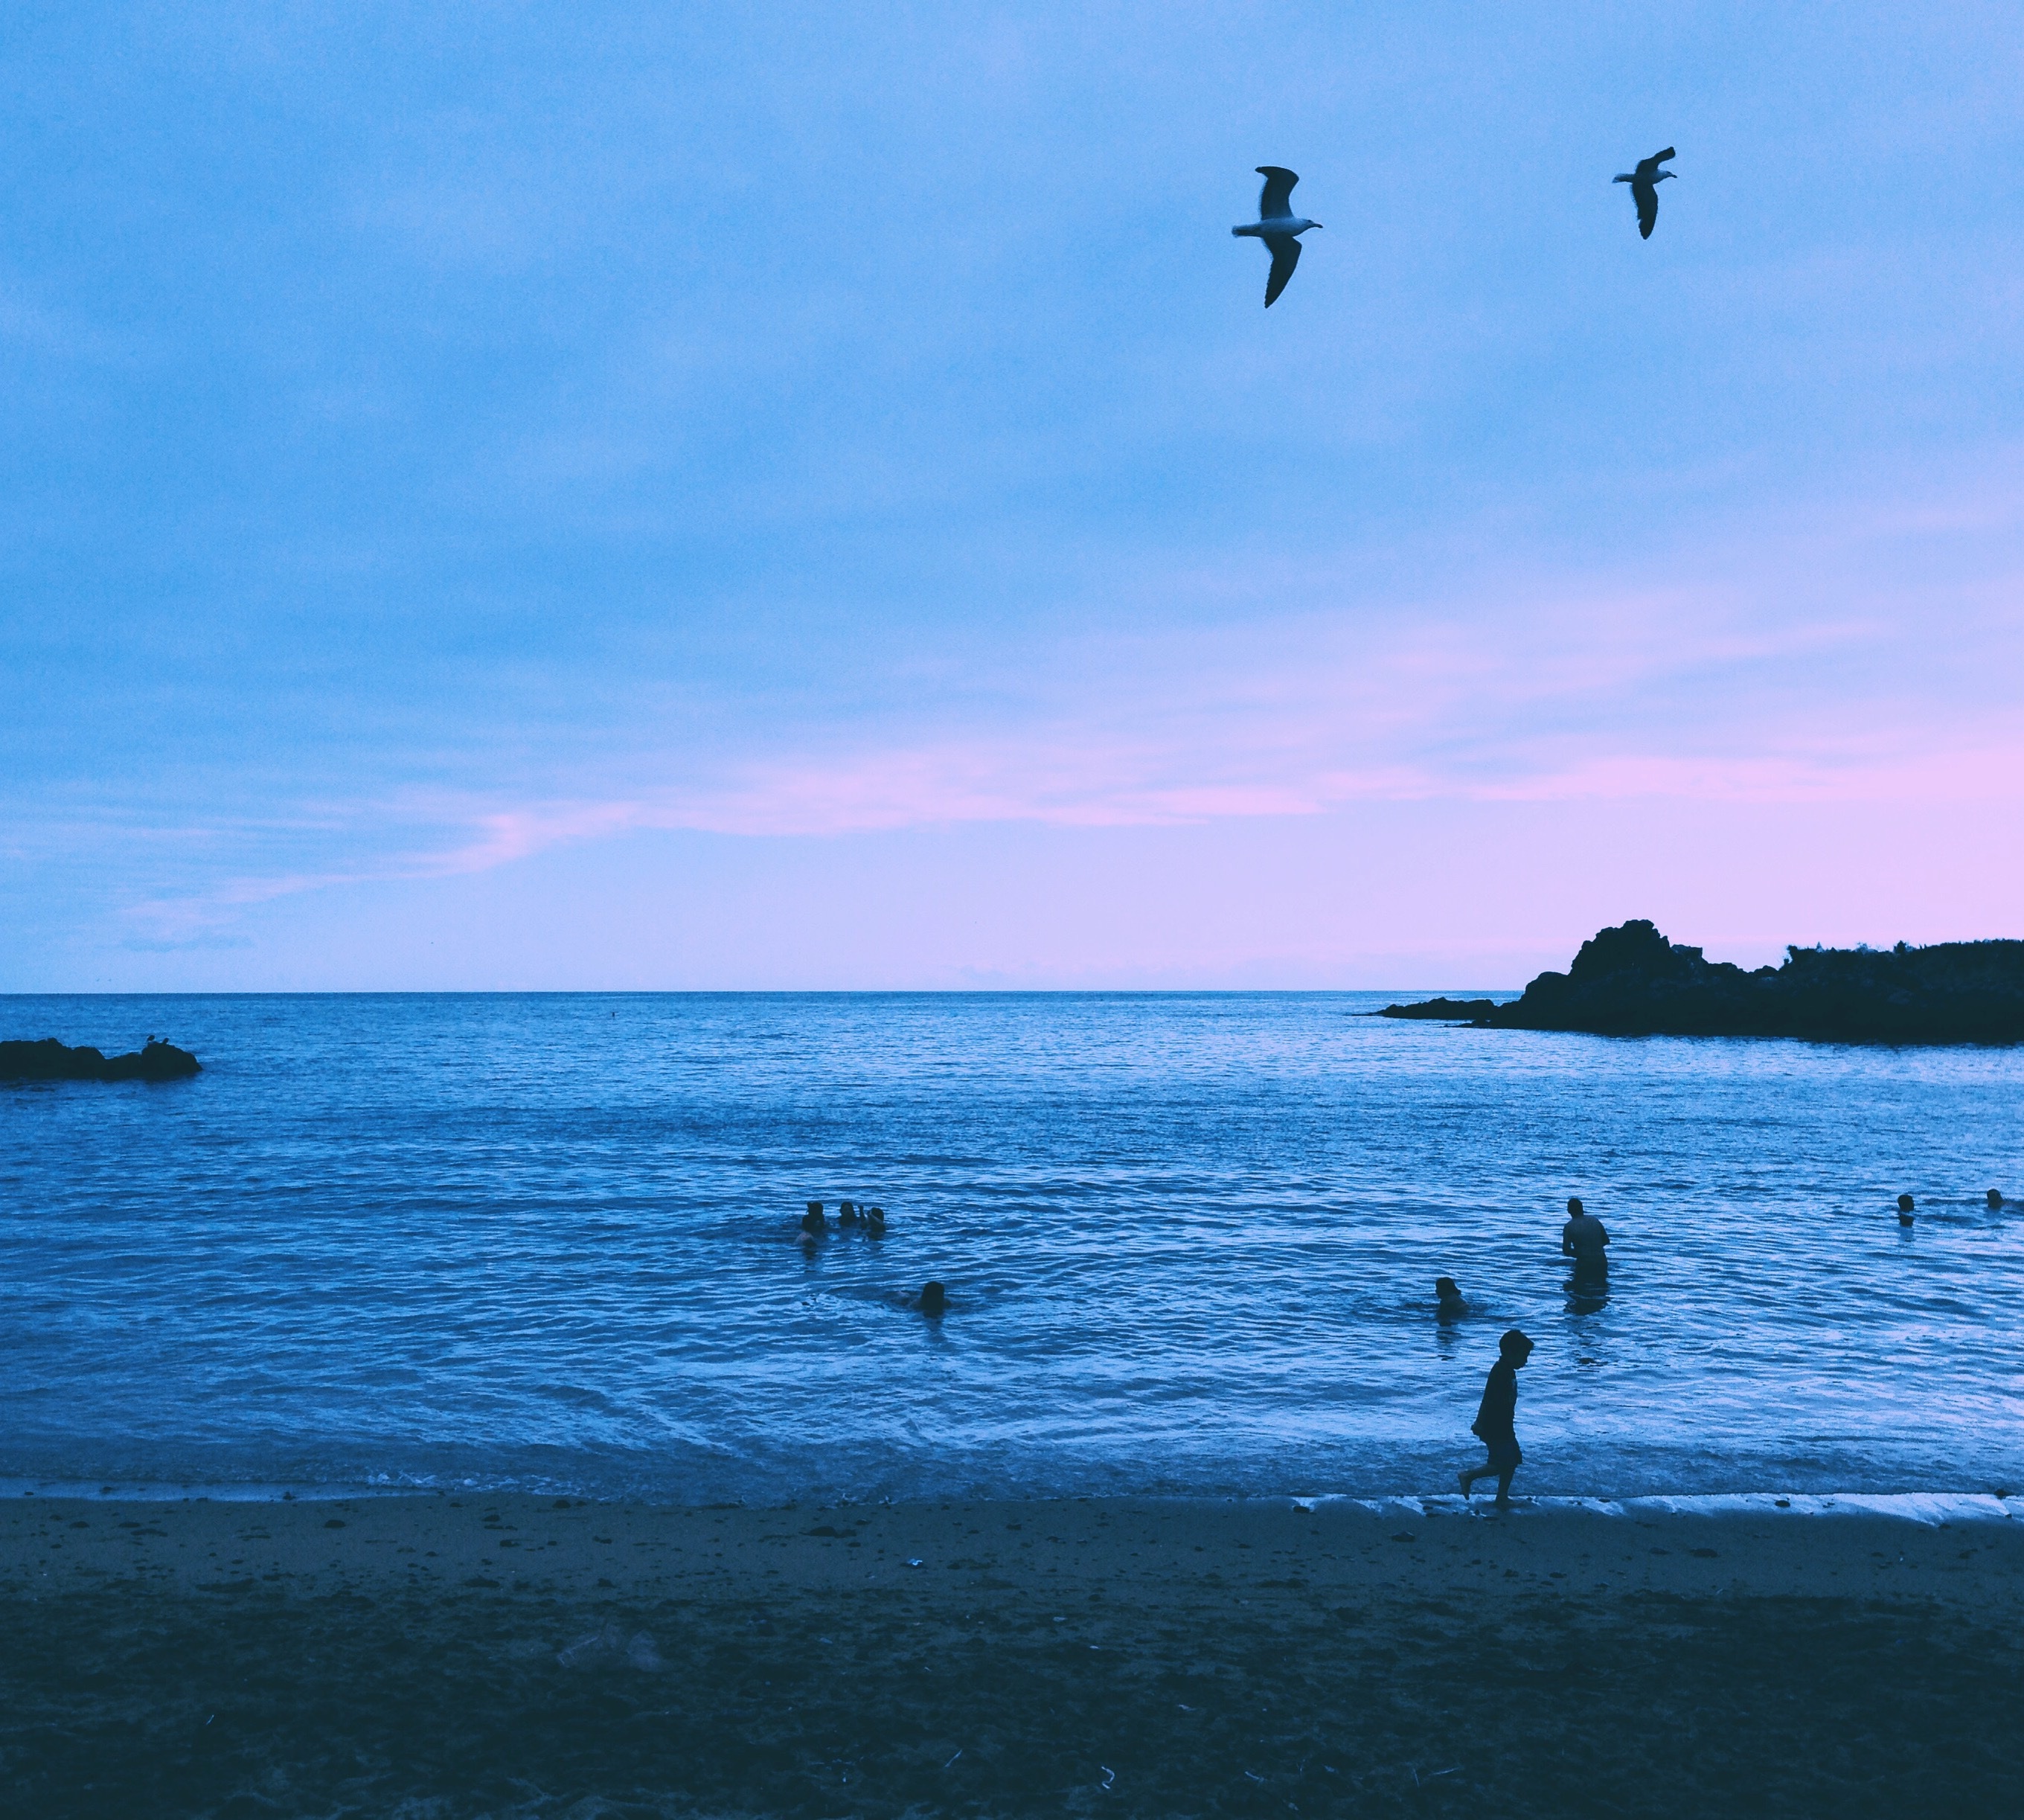
beach, sea, coast, ocean, horizon, cloud, sky, sunset, shore, wave, dusk, bay, body of water, cape, wind wave